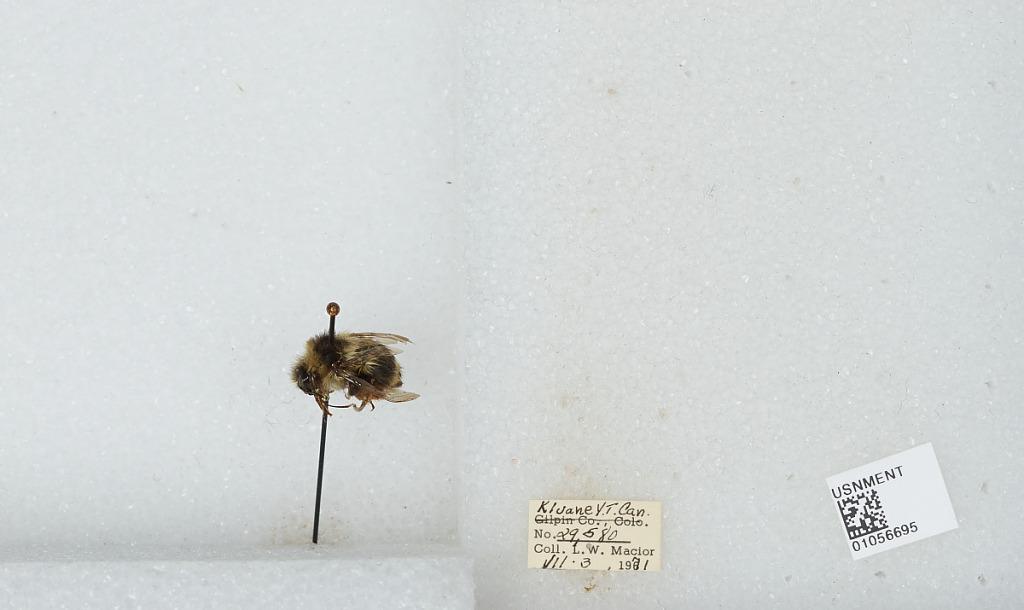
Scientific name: Bombus bifarius nearcticus
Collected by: L. Macior
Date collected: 1971-7-3
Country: Canada
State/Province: Yukon Territory
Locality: Kluane
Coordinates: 60.75, -139.5